Seismic communication

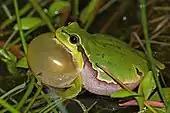
European tree frog with distended gular pouch

One of the earliest reports of vertebrate signaling using vibrational communication is the bimodal system of sexual advertisement of the white-lipped frog ("Leptodactylus albilabris"). Males on the ground sing airborne advertisement songs that target receptive females, but instead of supporting themselves on their front limbs as other frogs often do, they partially bury themselves in soft soil. As they inflate their vocal sacs to produce the airborne call, the gular pouch impacts the soil as a ‘thump’ that sets up Rayleigh waves which propagate 3–6 m through the substrate. Advertising males space themselves at distances of 1–2 m, thus, the nearest neighbour males are able to receive and respond to substrate-borne vibrations created by other males.